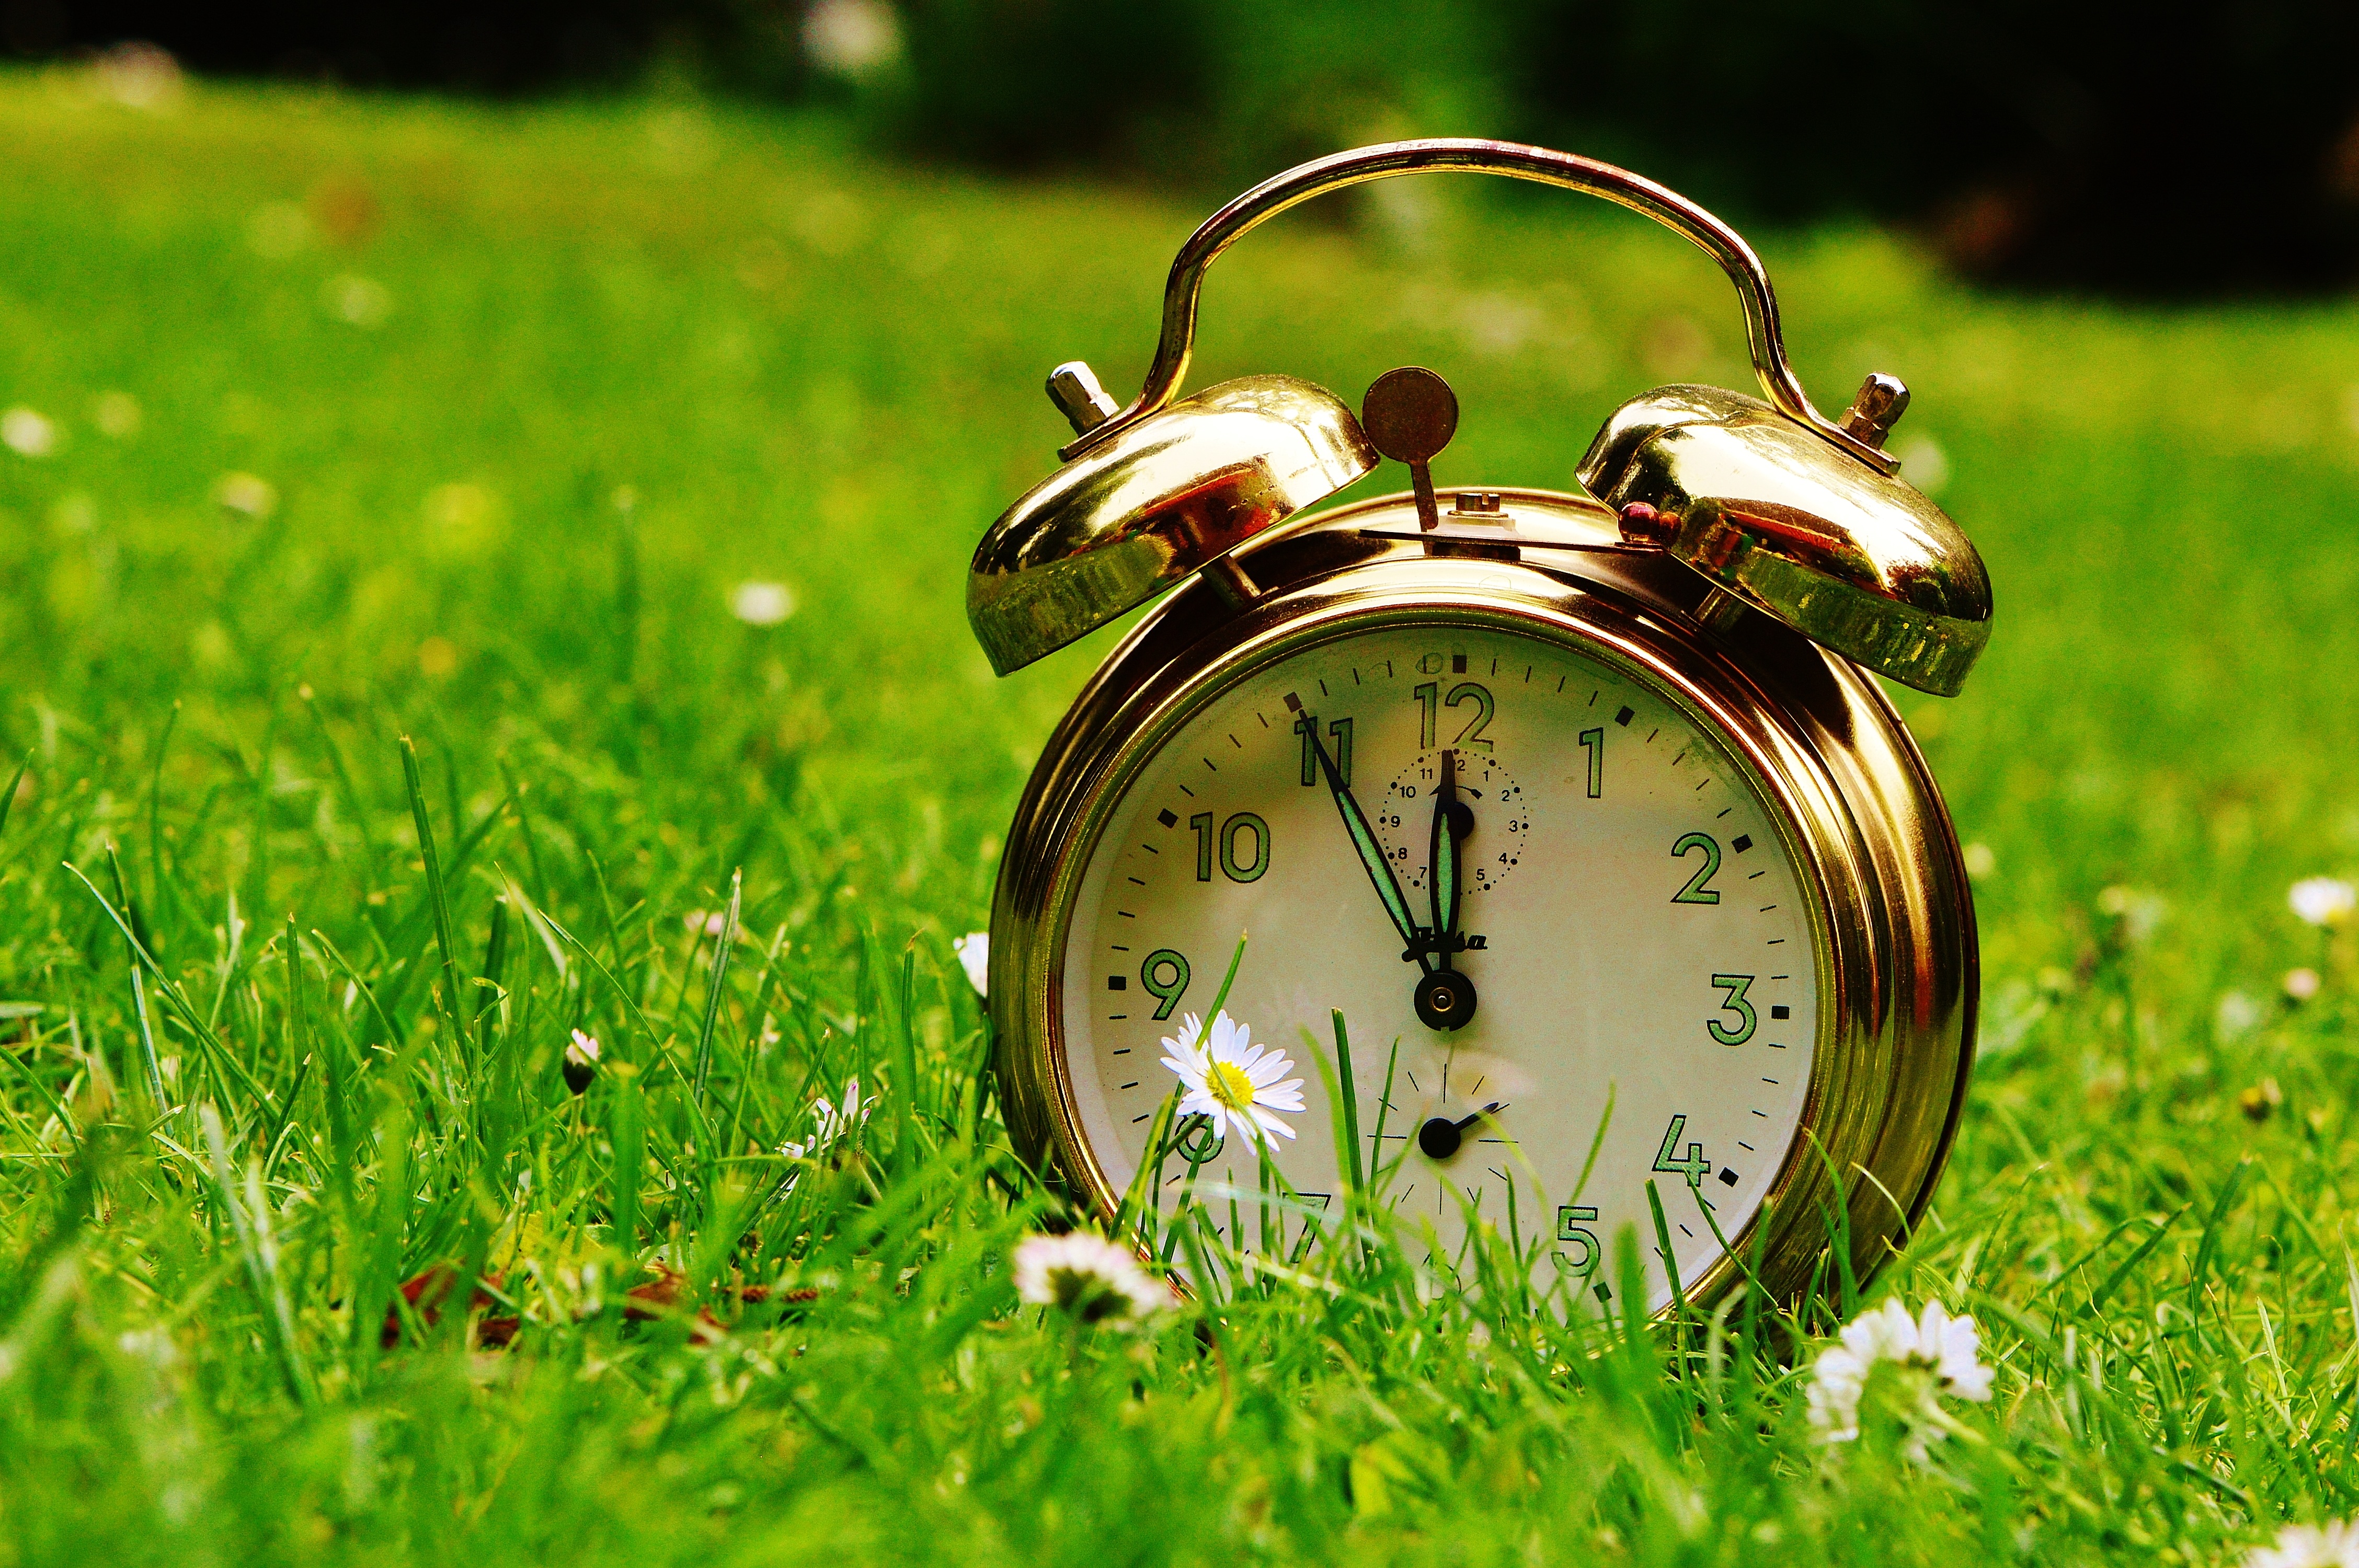
hand, grass, lawn, meadow, clock, time, alarm clock, green, dial, flowers, disaster, hours, pointer, time indicating, time of, the eleventh hour, ring the bell, home accessories